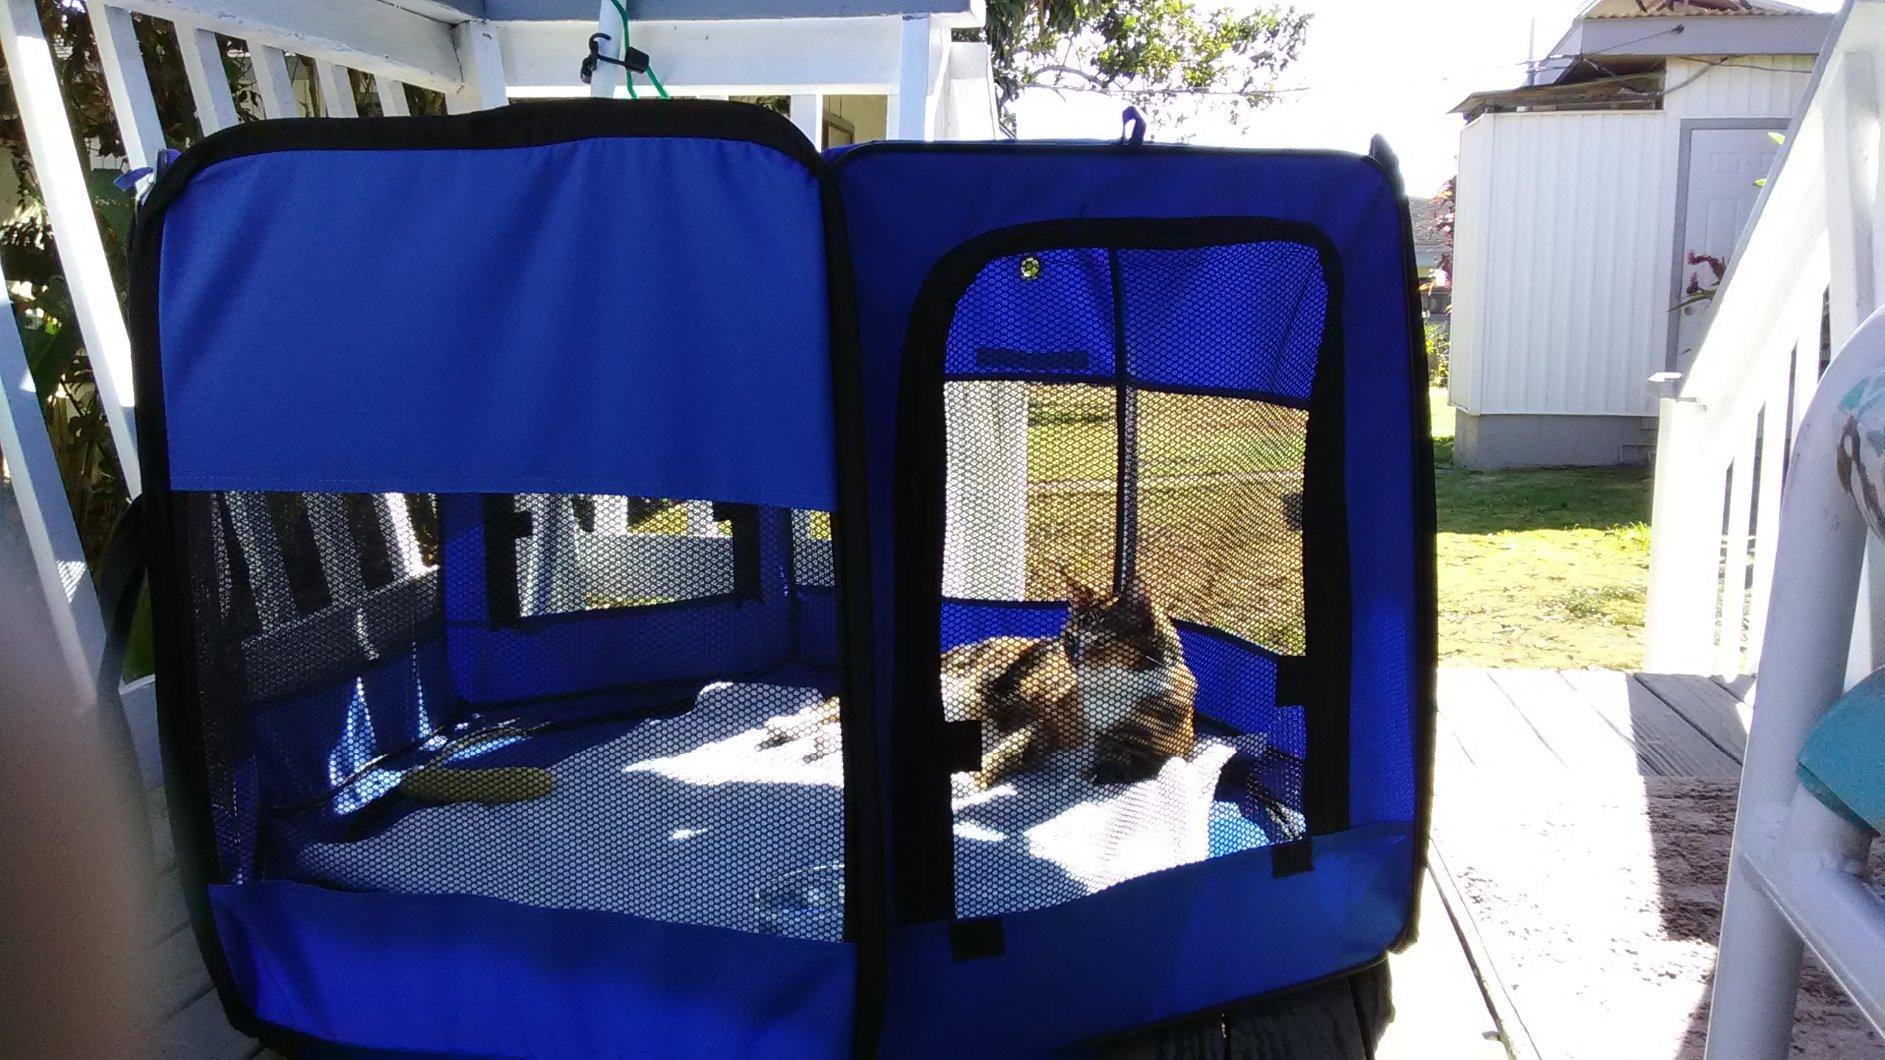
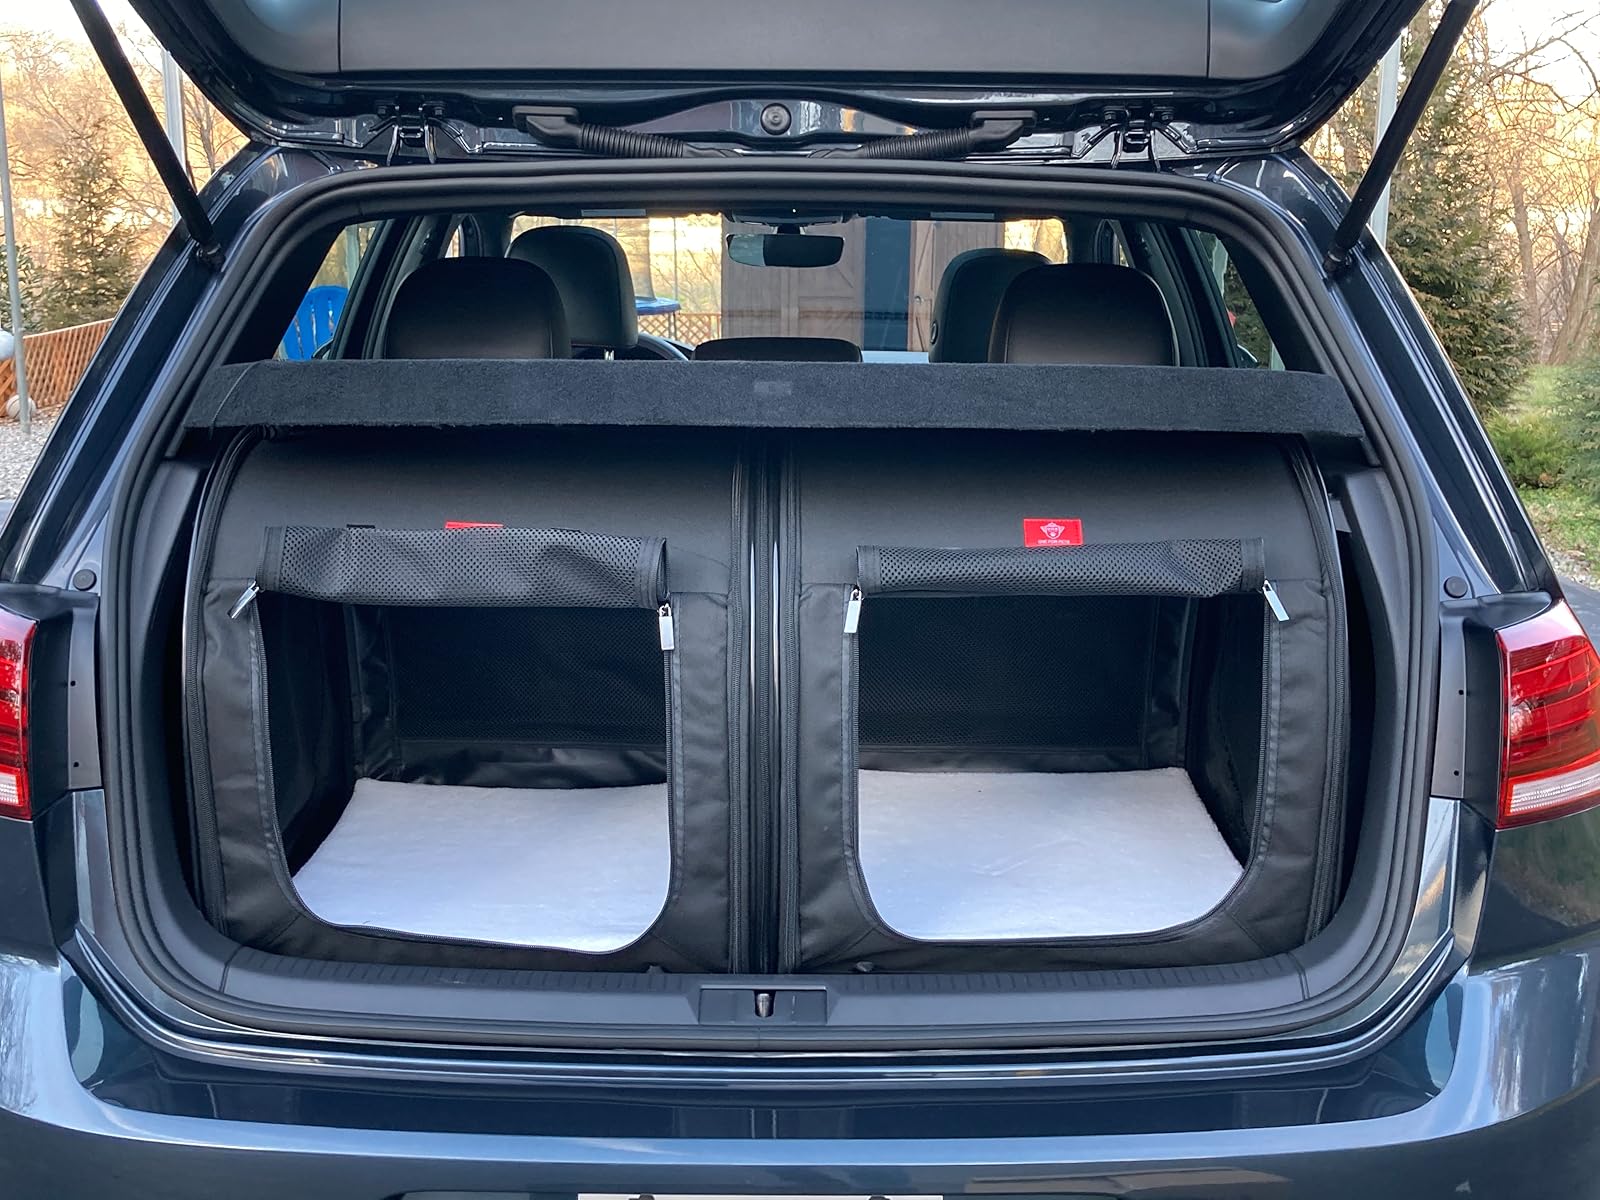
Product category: items_kennel
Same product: no